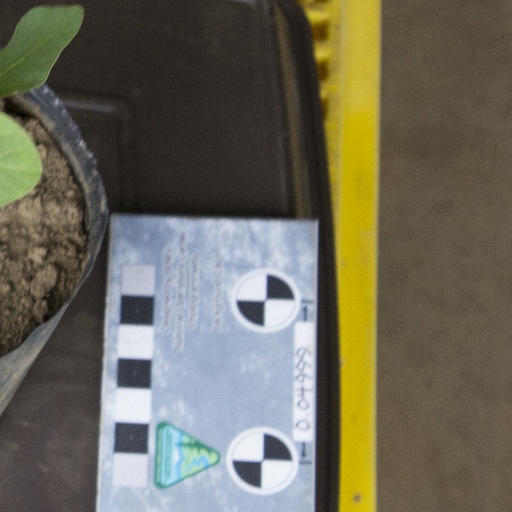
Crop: soybean